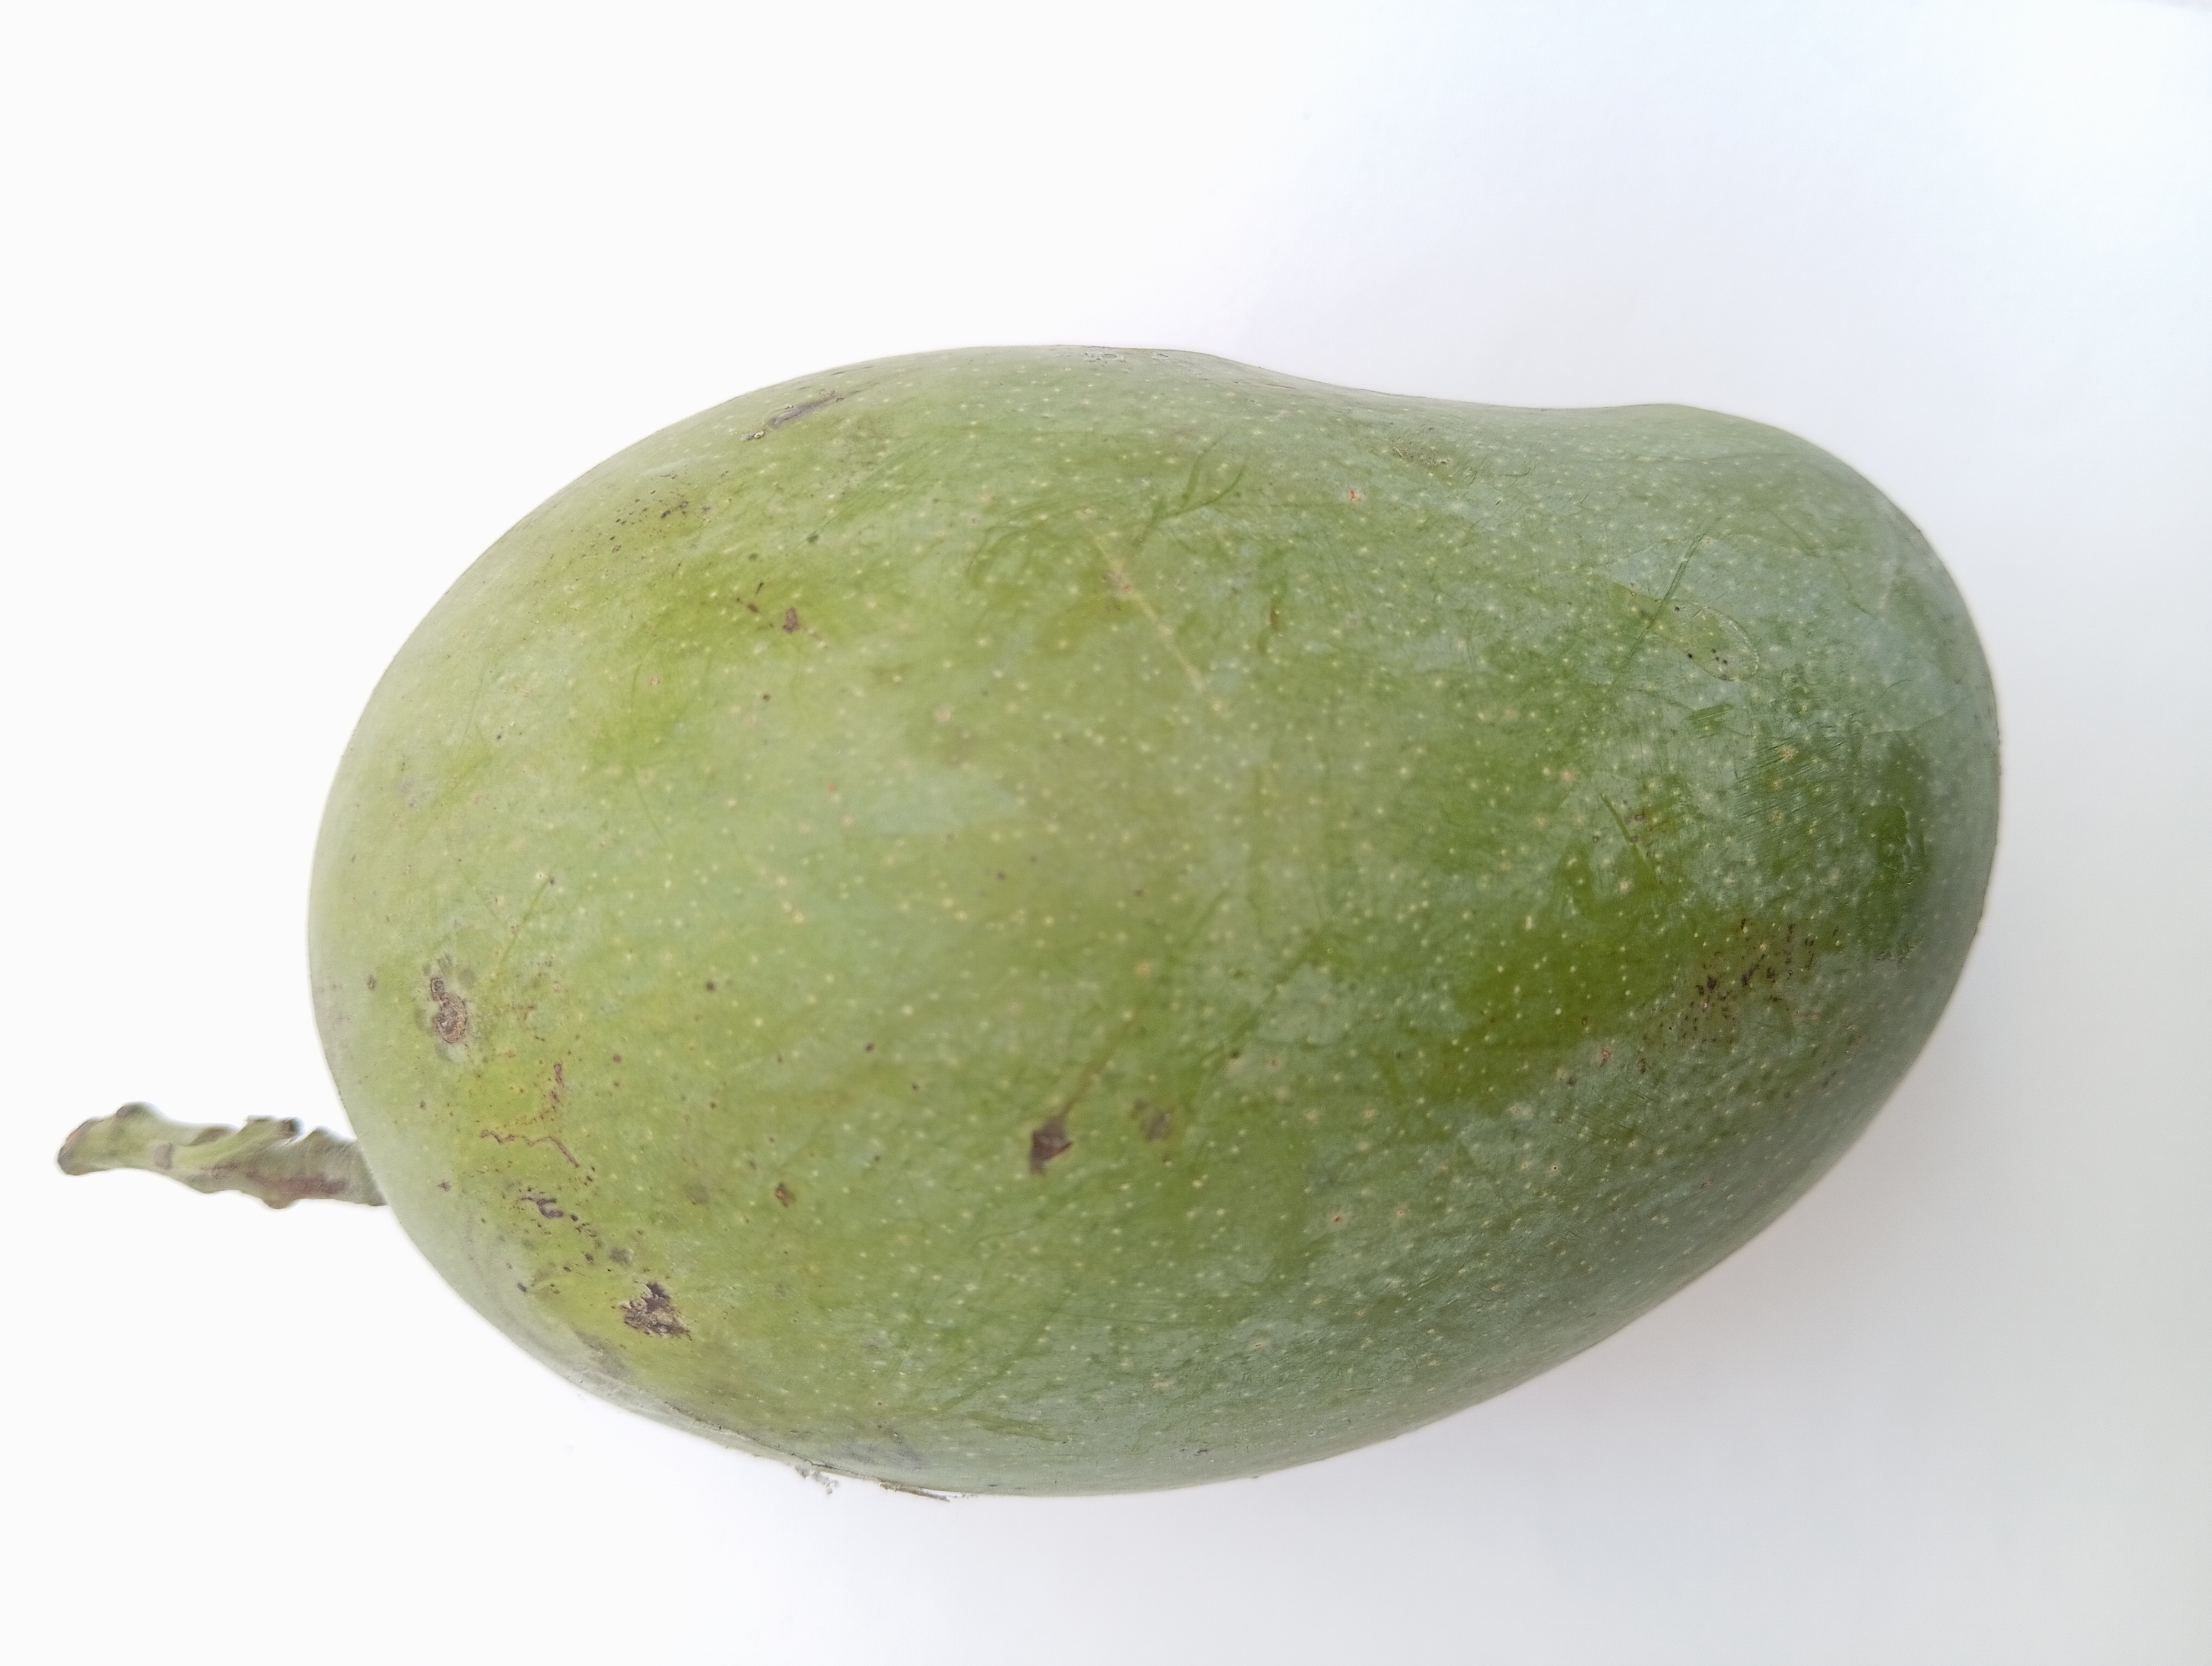
Mango variety: Amrapali